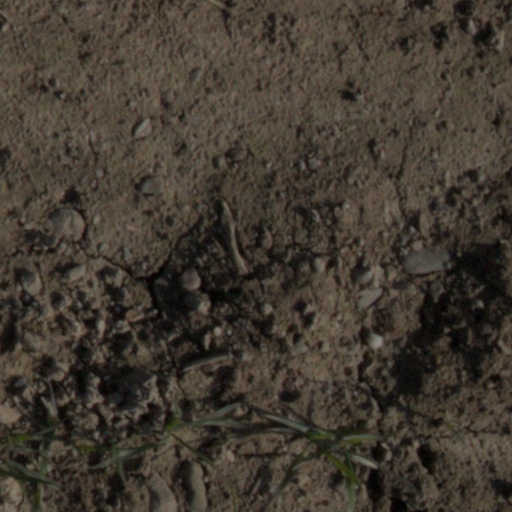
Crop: wheat